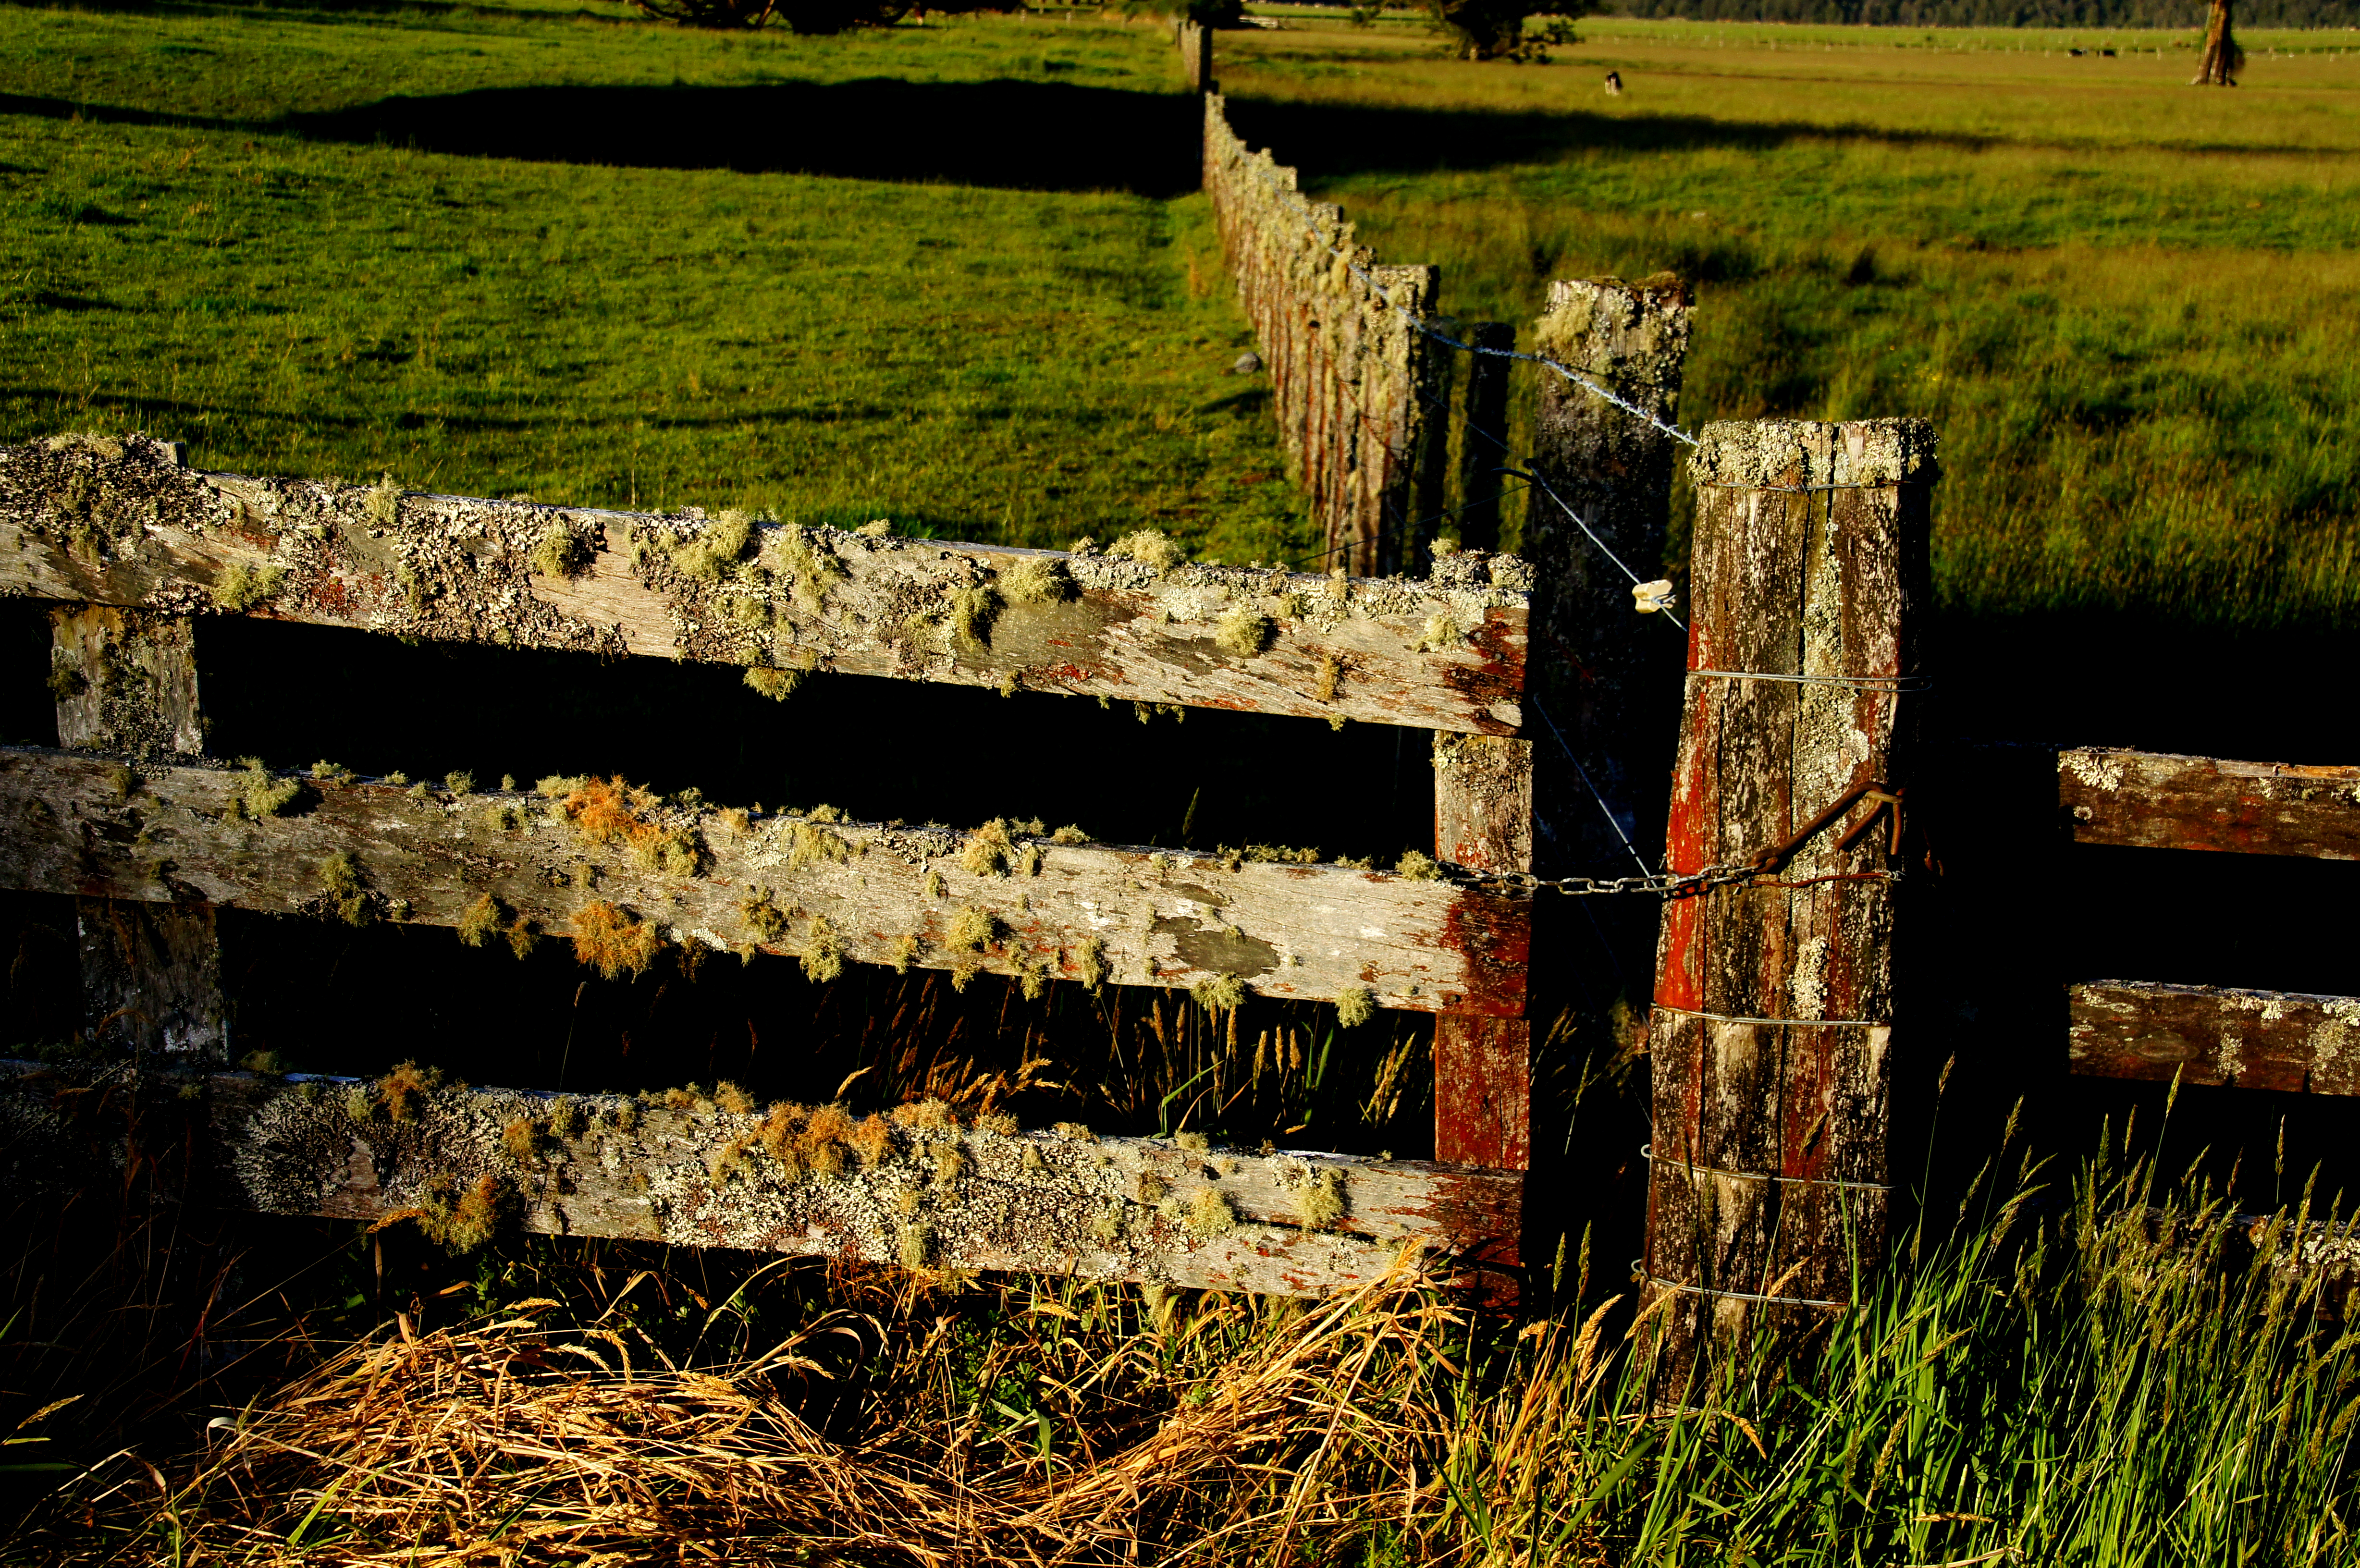
landscape, tree, nature, grass, fence, plant, wood, field, farm, sunlight, leaf, flower, wall, green, autumn, soil, agriculture, lichen, ruins, flickrelite, sonydslra580, tamron18270mmpzd, rusticfence, rural area, woody plant